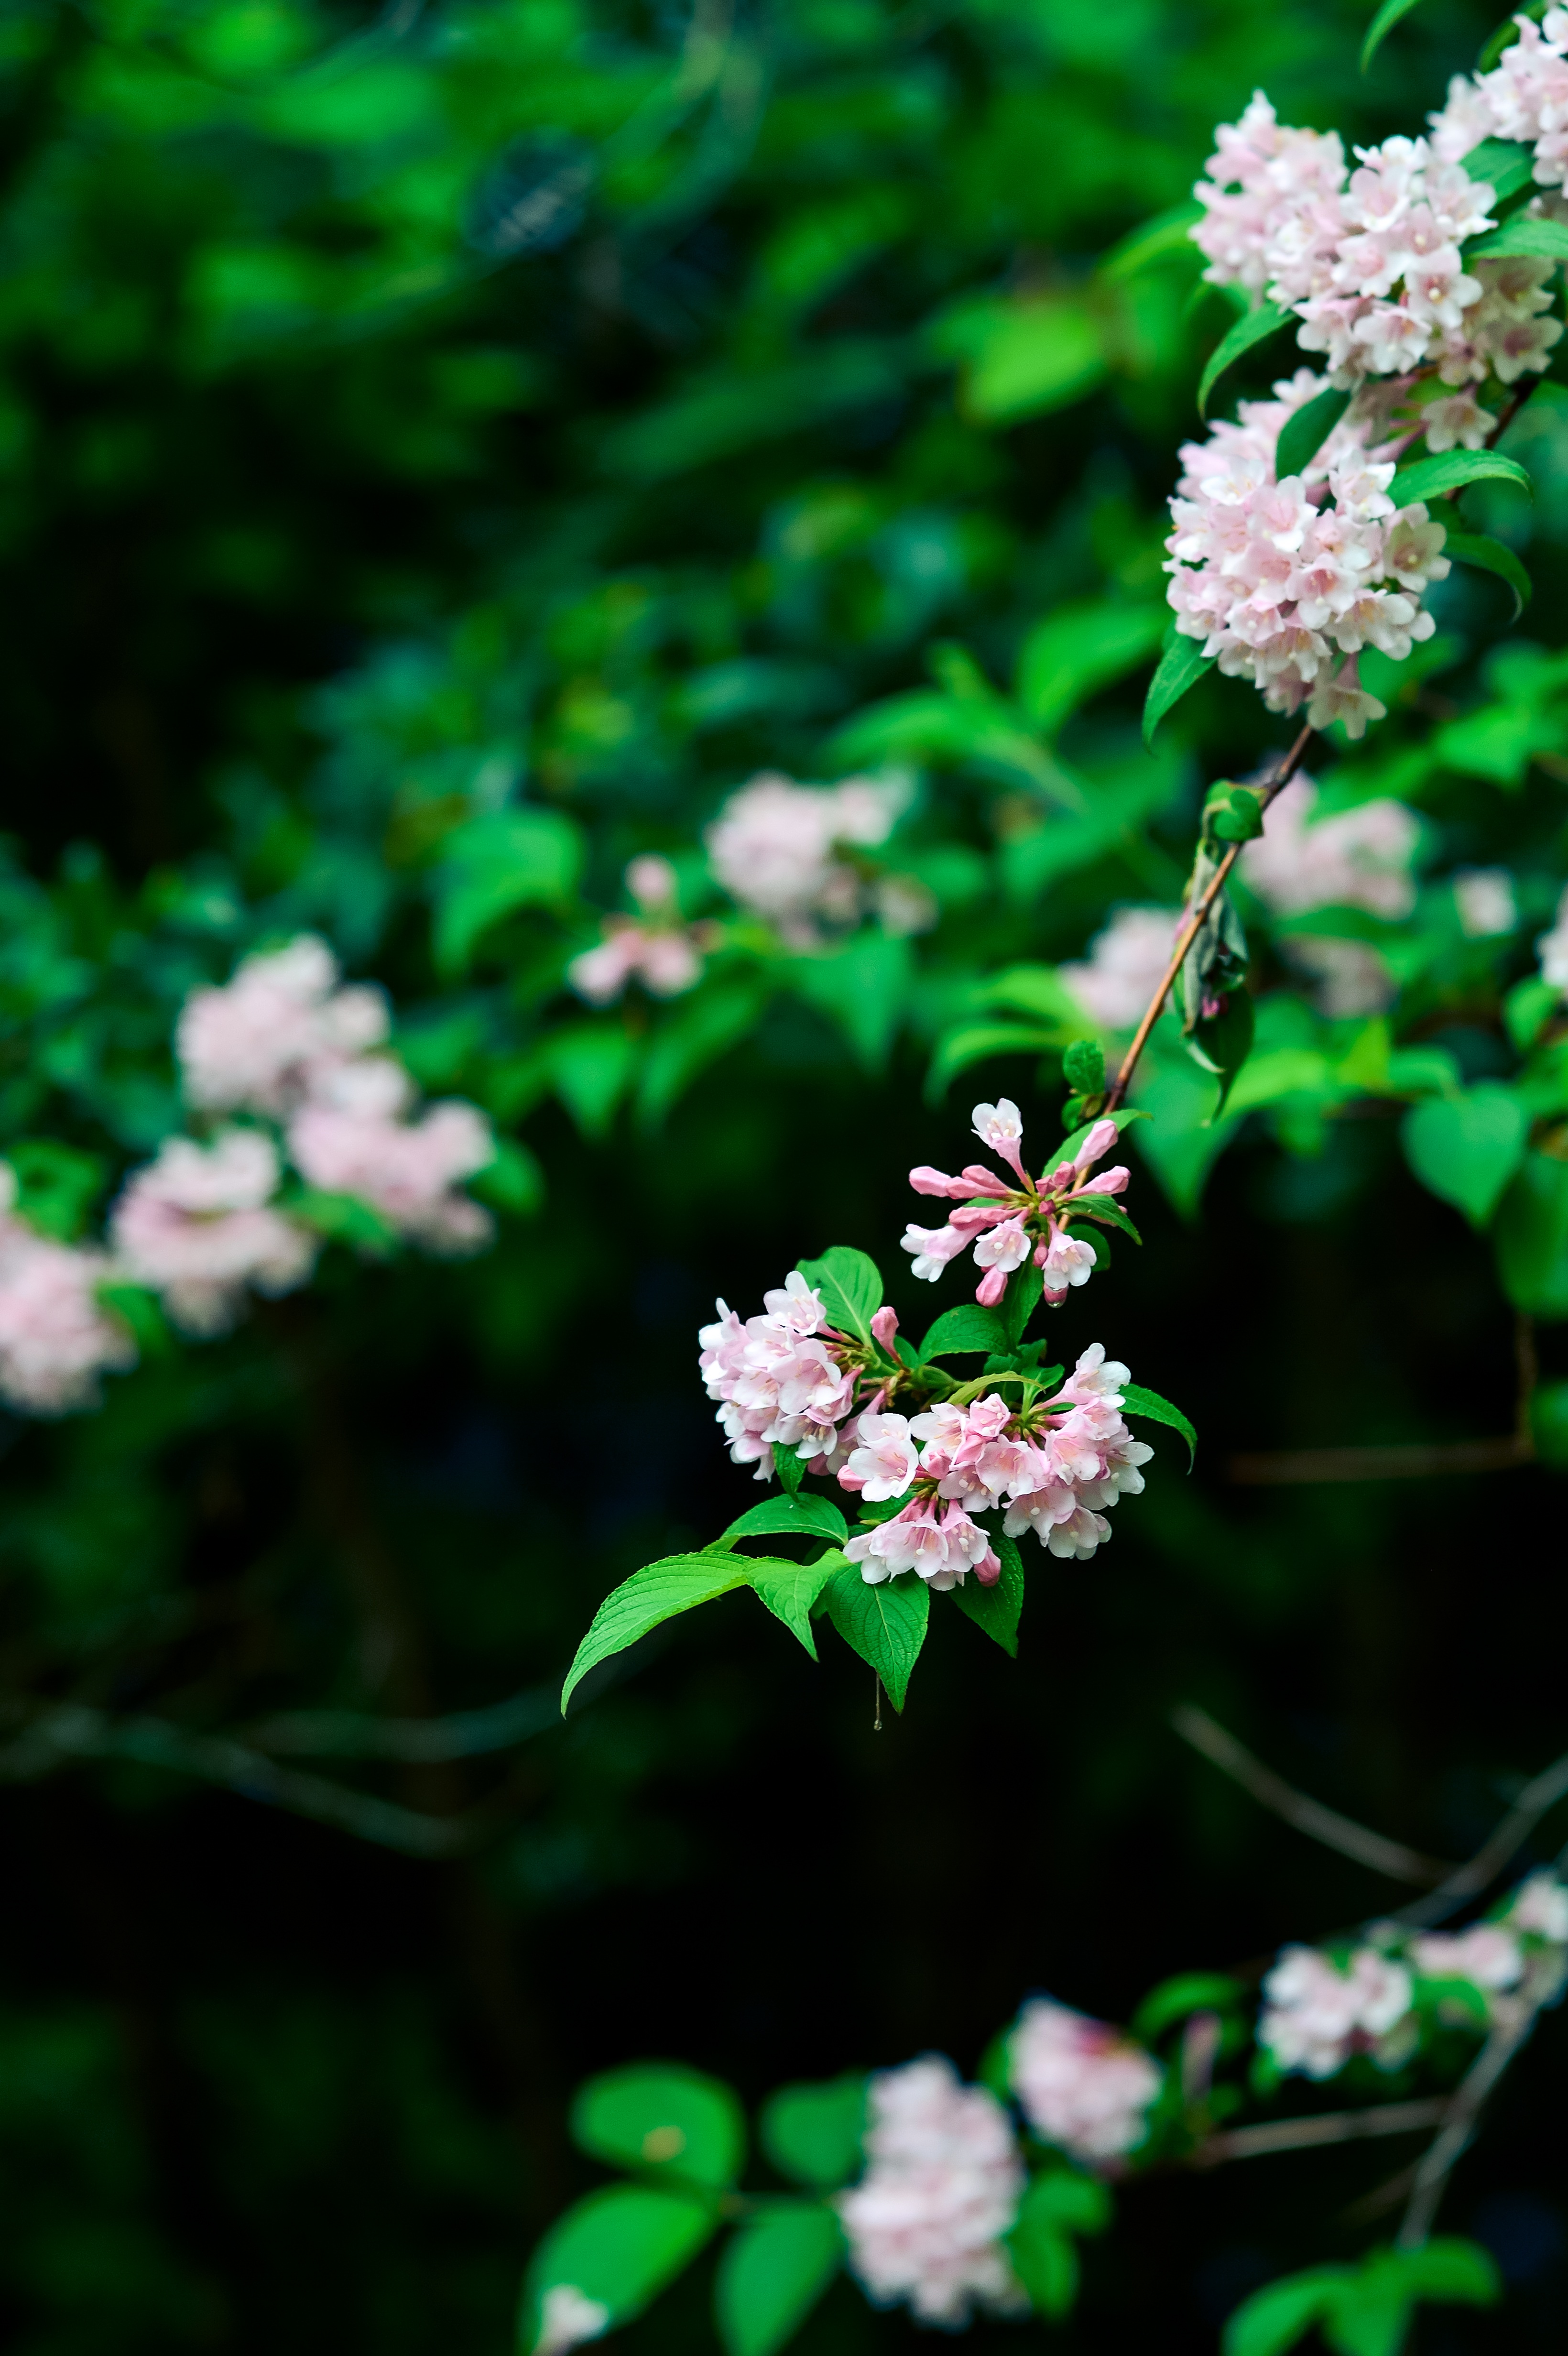
nature, branch, blossom, mountain, plant, leaf, flower, spring, green, herb, natural, botany, pink, japan, flora, wildflower, flowers, shrub, may, weigela, macro photography, flowering plant, land plant